Portuguese Navy

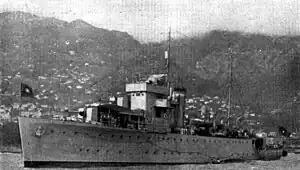
, one of the ships that took part in the reoccupation of Portuguese Timor, invaded by the Japanese

After the end of World War I, Portugal continued the "Douro"-class destroyer and the "Beira"-class gunship programs, building two additional units of the previous and three units of the latter. As a war compensation, the Portuguese Navy received six Austrian-Hungarian "Tb 82 F"-class torpedo boats, with only four of these being commissioned. The Navy also acquired two British "Arabis"-class sloops, that were commissioned as cruisers.